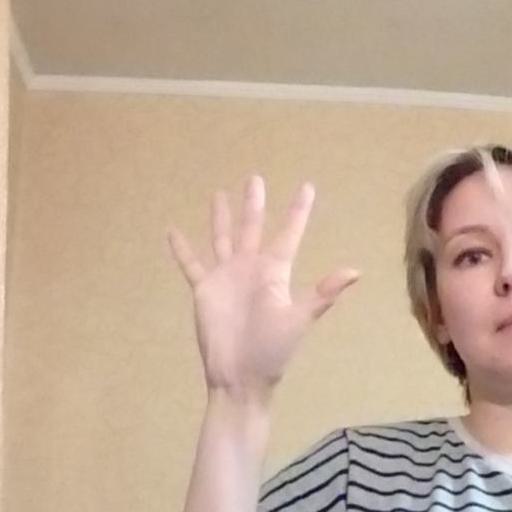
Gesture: palm